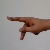
The image shows a hand gesture representing the letter 'P' in Indian Sign Language.